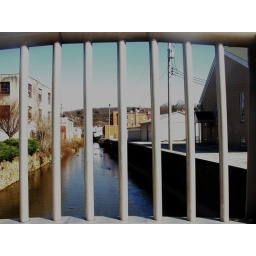
i like the lighting in this picture. i was standing on a bridge down my street.